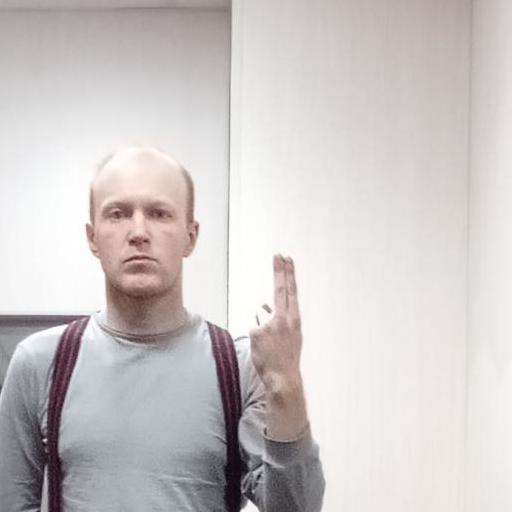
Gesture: two_up_inverted